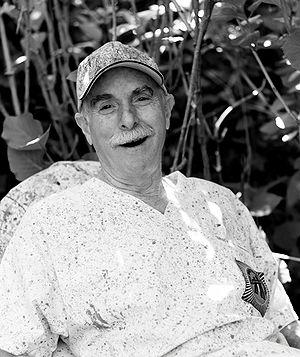
Howard Rheingold, né le 7 juillet 1947 à Phoenix est un critique, écrivain et enseignant américain. Ses spécialités sont l'étude des implications sociales, culturelles et politiques des rapports que l'Homme entretient avec les nouvelles technologies de l'information et de la communication, et tout particulièrement l'Internet, le téléphone mobile et les communautés virtuelles.